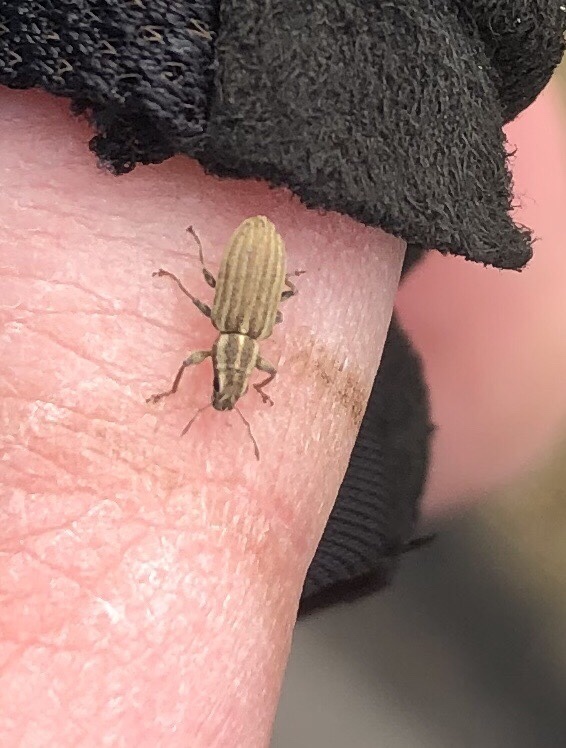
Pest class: pea_leaf_weevil